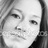
Emotion: neutral